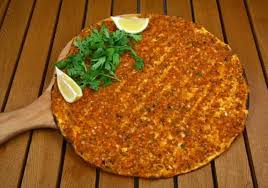
Yemek: lahmacun